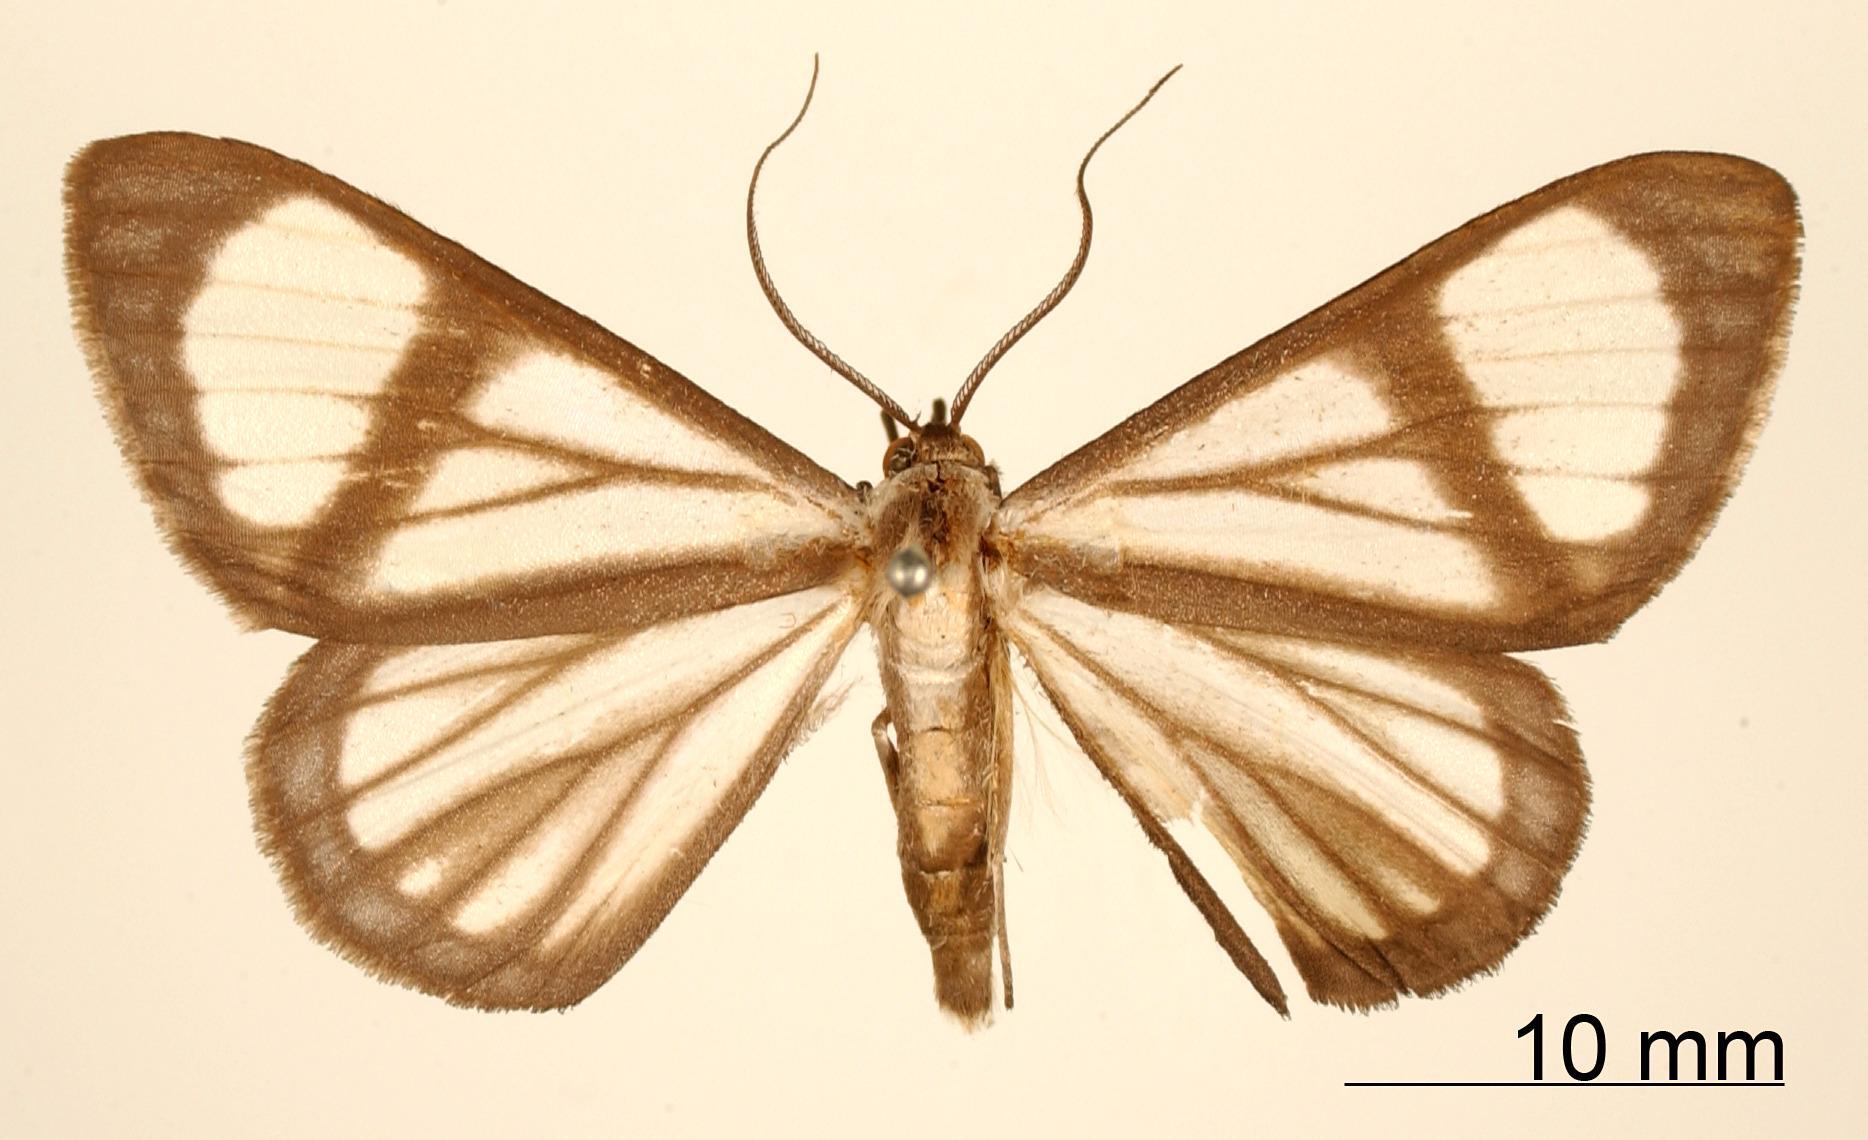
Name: Genussa vicina
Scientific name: Genussa vicina Schaus, 1911
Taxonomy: Animalia, Arthropoda, Insecta, Lepidoptera, Geometridae, Ennominae
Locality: Sixola River, Costa Rica, Costa Rica